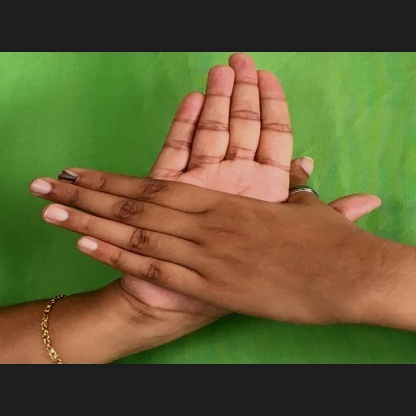
Mudra: Chakra